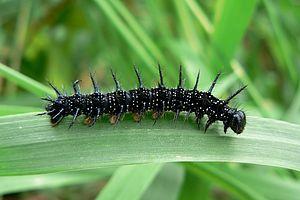
Le Paon-du-jour est une espèce de lépidoptères de la famille des Nymphalidae, de la sous-famille des Nymphalinae et de la tribu des Nymphalini.